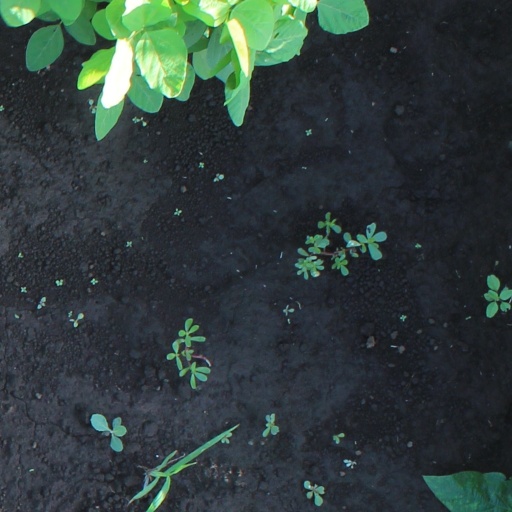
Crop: soybean